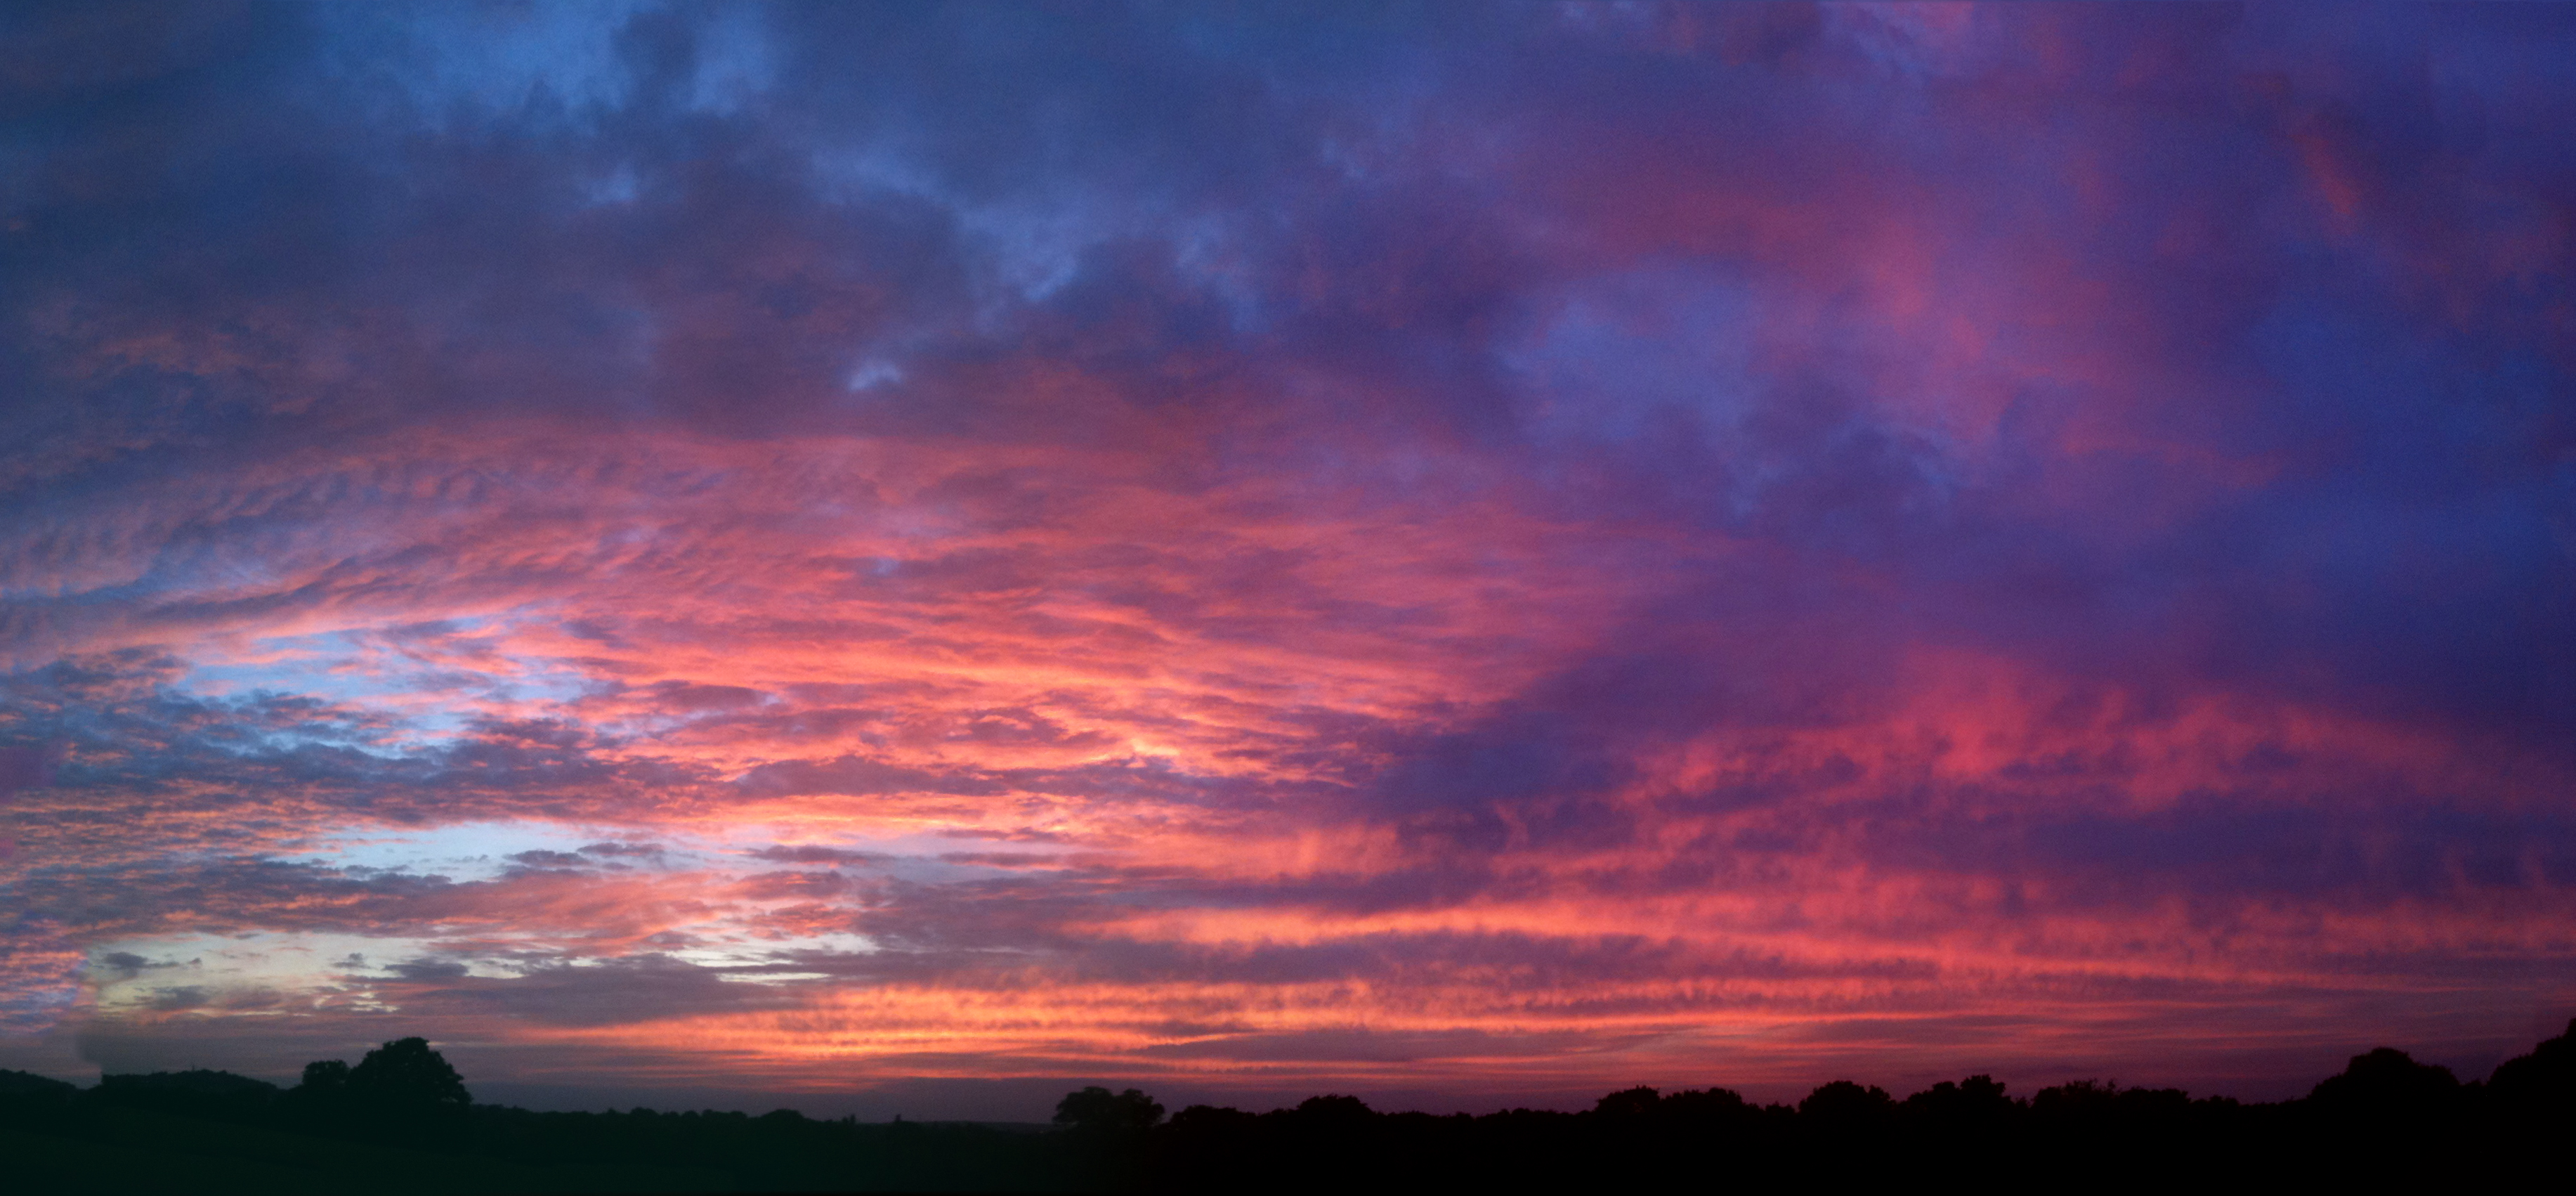
sunset, Fryent, park, horizon, sky, cloud, afterglow, red sky at morning, nature, sunrise, daytime, atmospheric phenomenon, atmosphere, evening, dusk, red, natural landscape, morning, cumulus, dawn, celestial event, pink, tree, sunlight, meteorological phenomenon, rural area, landscape, calm, photography